SA Metal Group

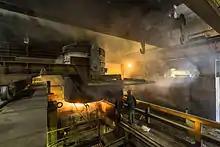
Recycled steel scrap is melted down in electric induction furnaces before being converted into steel products

The company also undertakes heavy demolition and rehabilitation work on the many mines in South Africa which have closed down and must be safely restored to the original condition of the environment. Scrap metals recovered from such demolition are also sent to the company’s processing yards.